Melomics

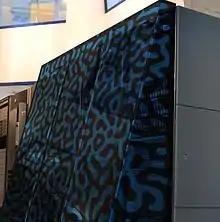
Melomics109

Melomics109 is cluster programmed and integrated in the Melomics system. Its first product is a vast repository of popular music compositions (roughly 1 billion), covering all essential styles. In addition to MP3, all songs are available in editable formats (MIDI); and music is licensed under CC0, meaning that it is freely downloadable.